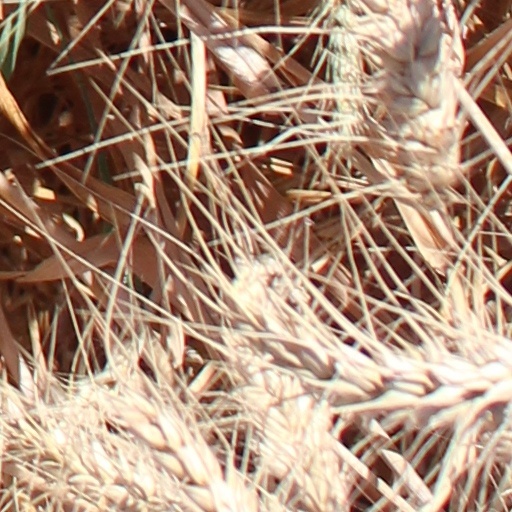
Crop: wheat